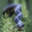
Label: snake